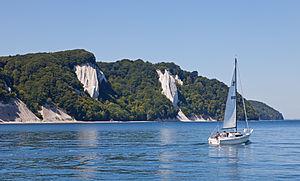
Le Mecklembourg-Poméranie-Occidentale /mɛklɑ̃buʁ pɔmeʁani ɔksidɑ̃tal/ est un Land de la République fédérale d'Allemagne.
Rügen est la plus grande île allemande. Elle est située au large de la côte du Mecklembourg-Poméranie occidentale dans la mer Baltique. Sa superficie est de 926 km² et sa population était de 73 000 habitants en 2001. Avec ses îles avoisinantes plus petites, Hiddensee et Ummanz, elle est administrée par l'arrondissement de Poméranie-Occidentale-Rügen.